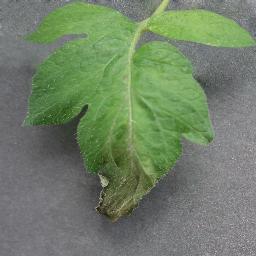
Label: Tomato___Late_blight